Robert H. Goddard

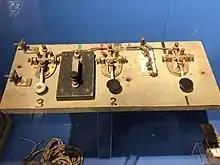
Original launch console for launching Goddard liquid fuel rockets

Viewers familiar with more modern rocket designs may find it difficult to distinguish the rocket from its launching apparatus in the well-known picture of "Nell". The complete rocket is significantly taller than Goddard but does not include the pyramidal support structure which he is grasping. The rocket's combustion chamber is the small cylinder at the top; the nozzle is visible beneath it. The fuel tank, which is also part of the rocket, is the larger cylinder opposite Goddard's torso. The fuel tank is directly beneath the nozzle and is protected from the motor's exhaust by an asbestos cone. Asbestos-wrapped aluminum tubes connect the motor to the tanks, providing both support and fuel transport. This layout is no longer used, since the experiment showed that this was no more stable than placing the combustion chamber and nozzle at the base. By May, after a series of modifications to simplify the plumbing, the combustion chamber and nozzle were placed in the now classic position, at the lower end of the rocket.